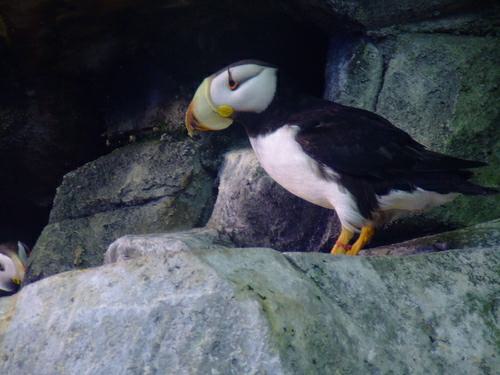
A photo of a horned puffin